Reza Amirkhani

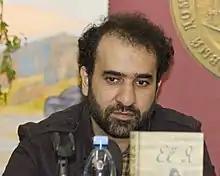
Reza Amirkhani in Moscow, 2013

Reza Amirkhani (born 16 May 1973) is a contemporary Iranian novelist.